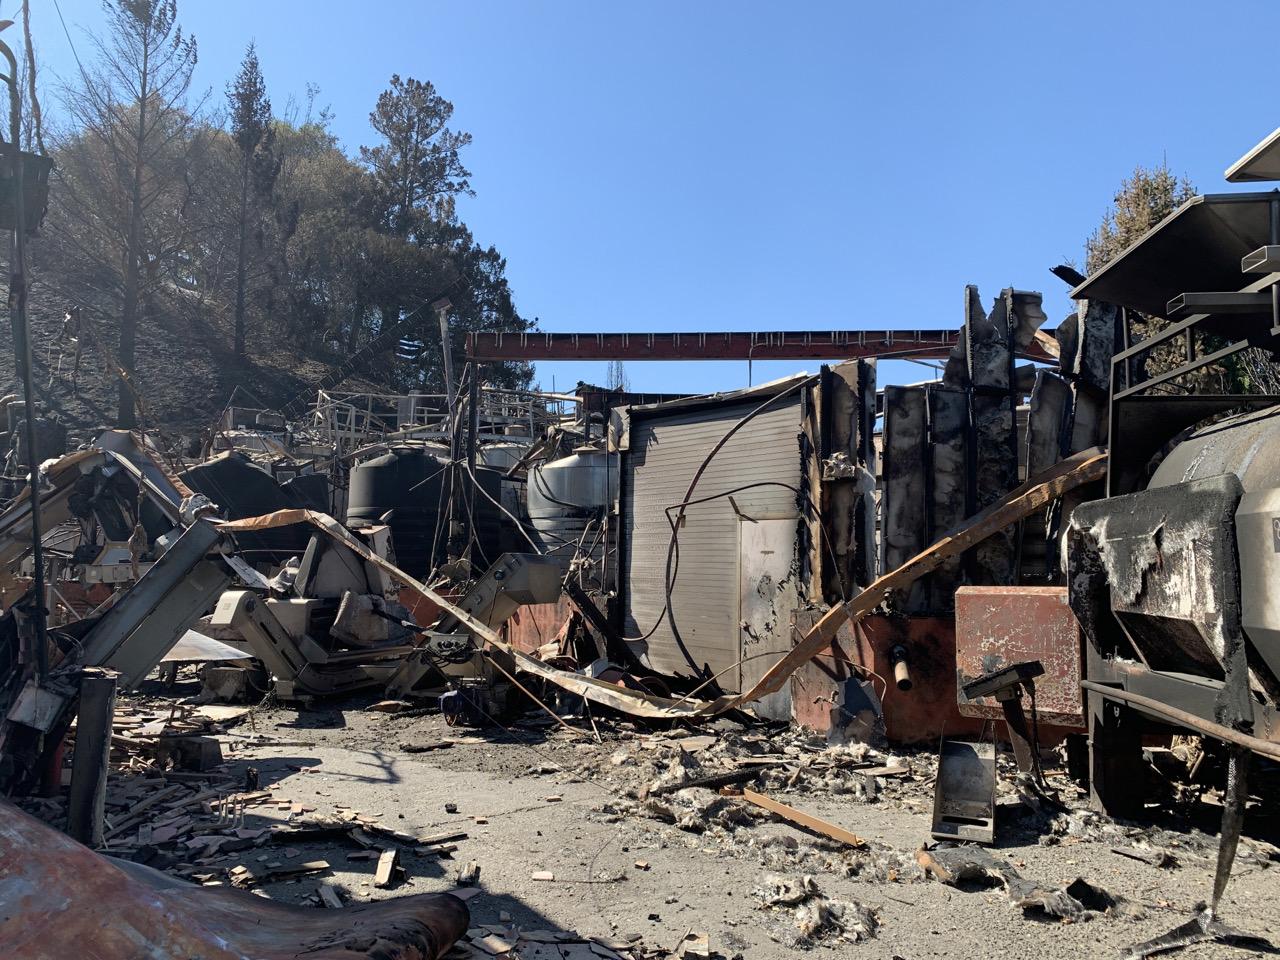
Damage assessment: destroyed